Venipuncture

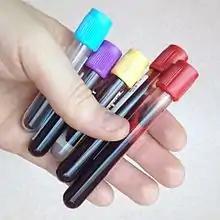
Vacutainer blood vials

Greiner Bio-One manufactured the first ever plastic evacuated blood collection tube in 1985 under the VACUETTE brand name. Today, many companies sell vacuum tubes as the patent for this device is now in the public domain. These tubes are manufactured with a specific volume of gas removed from the sealed tube. When a needle from a hub or transfer device is inserted into the stopper, the tube's vacuum automatically pulls in the required volume of blood.